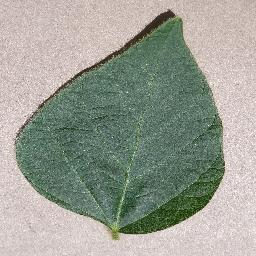
Label: Soybean___healthy